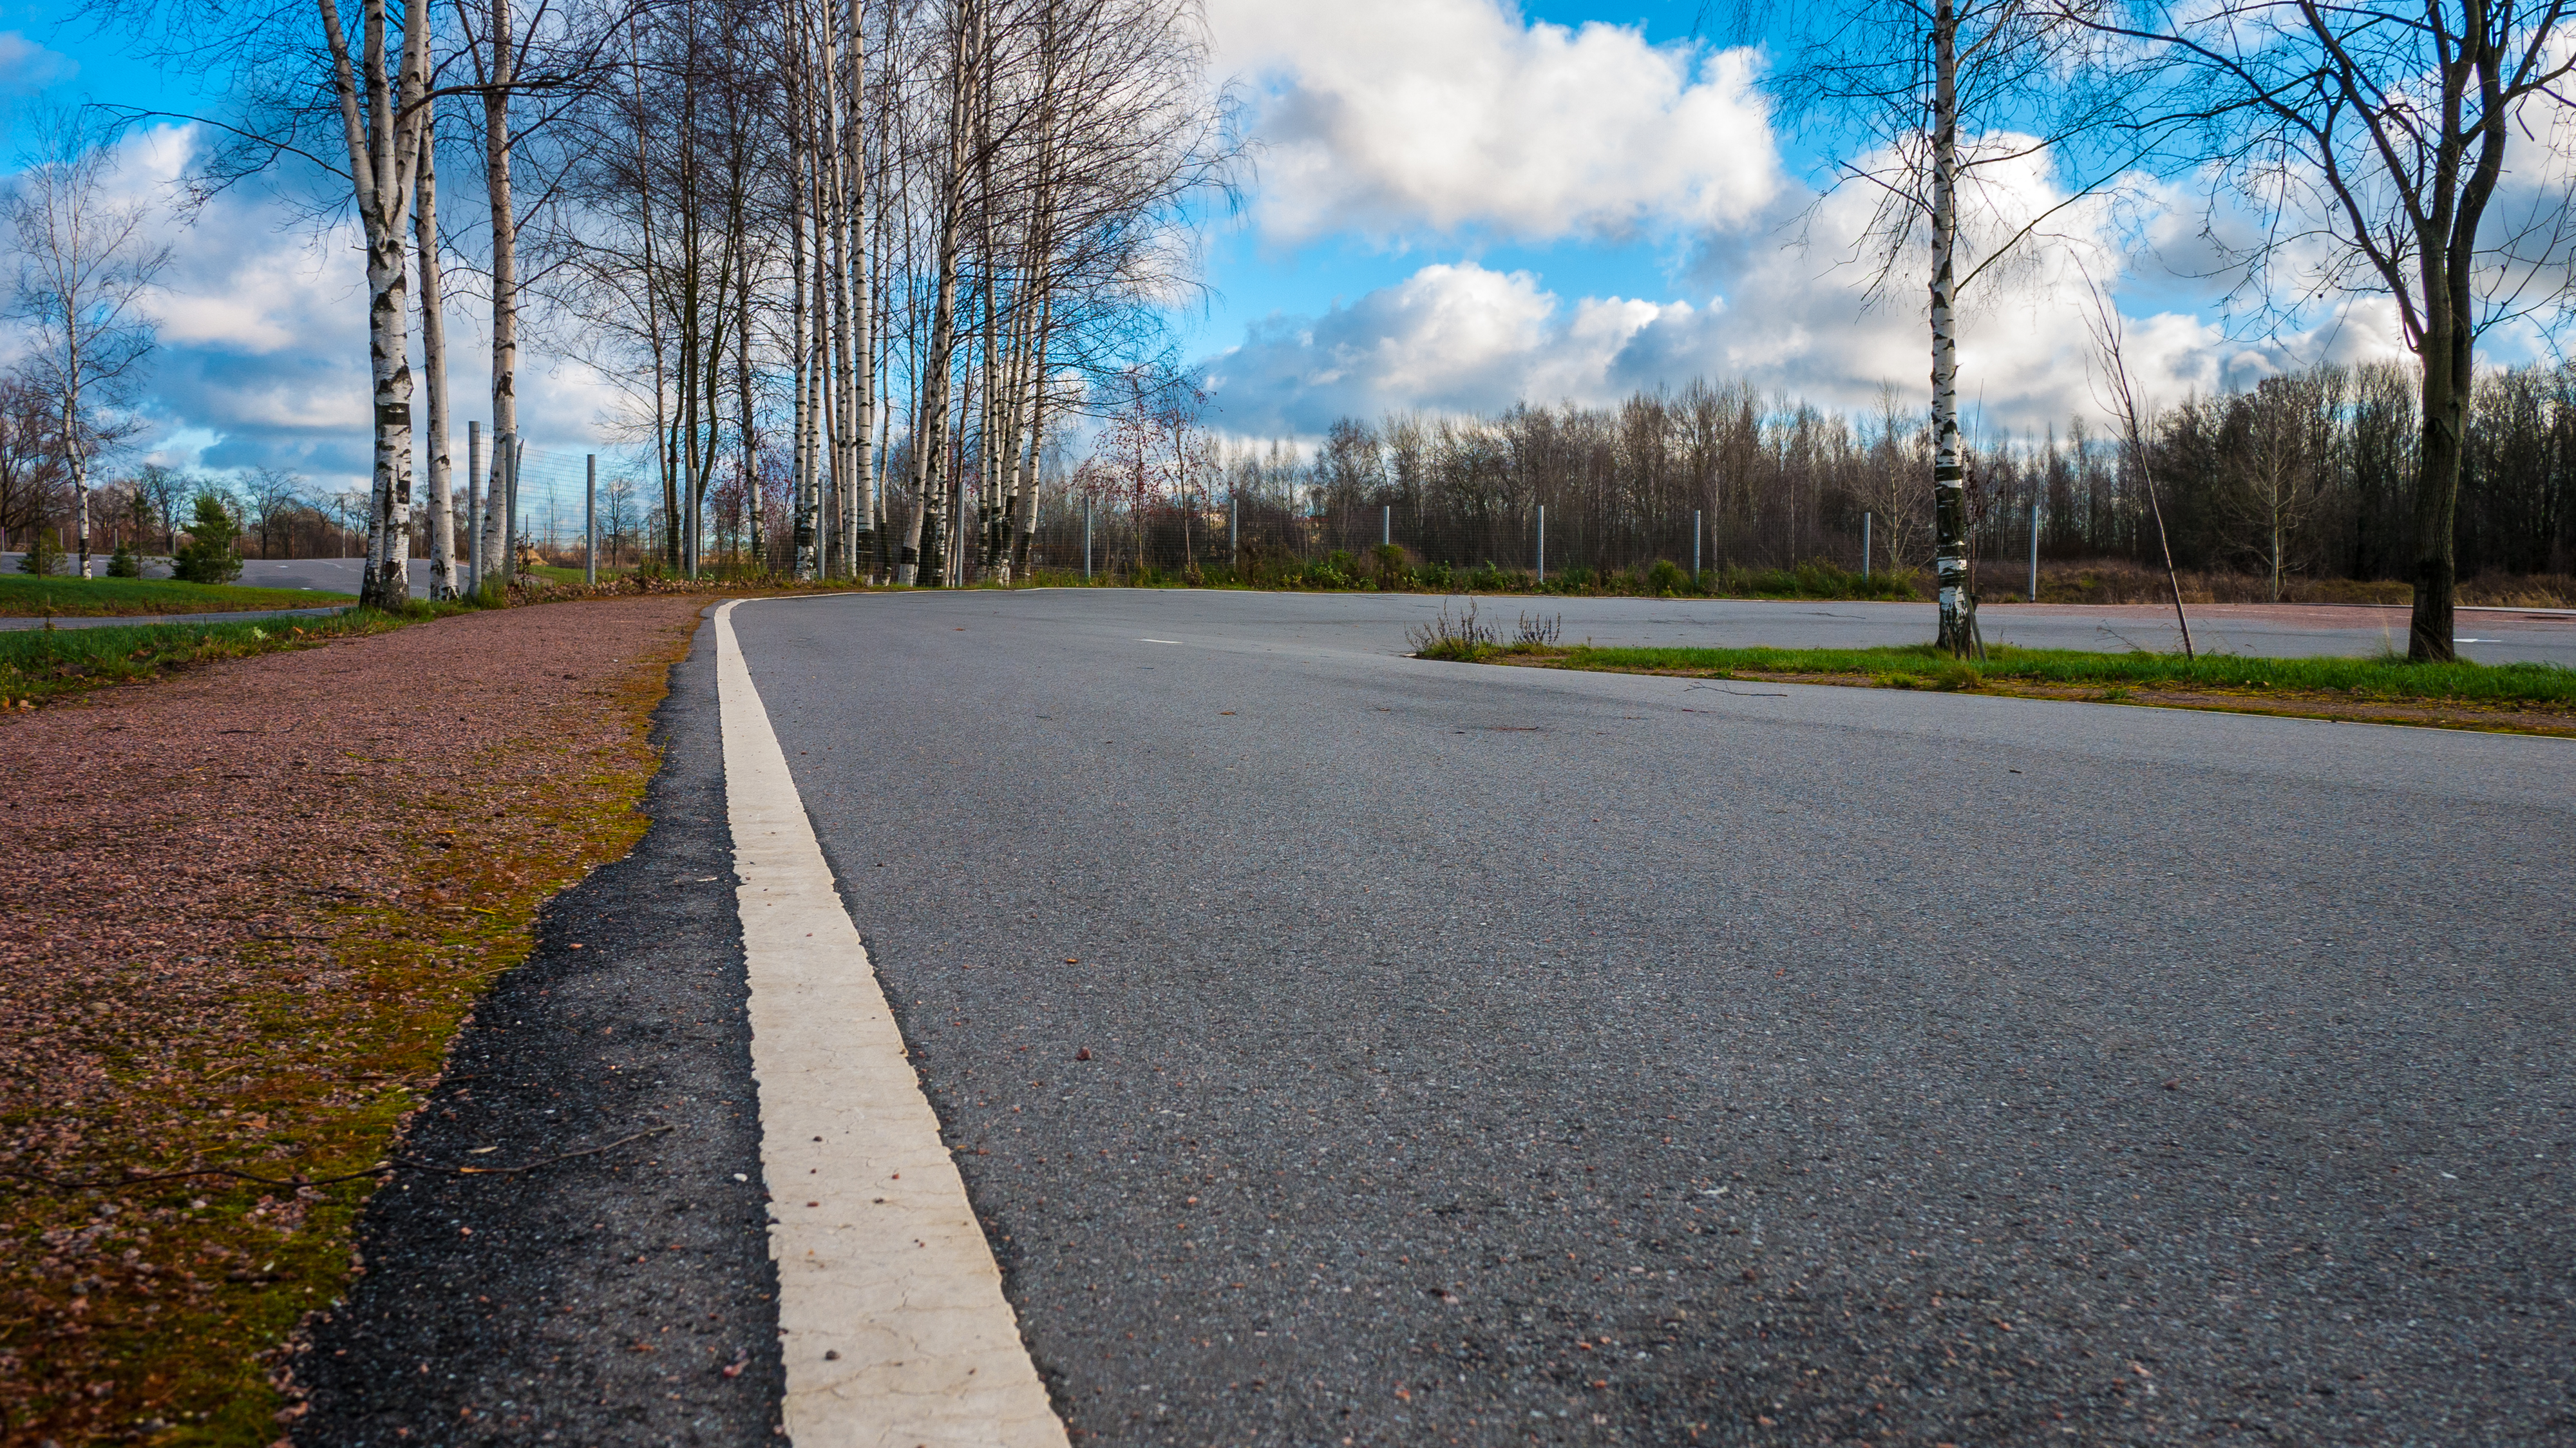
images, cloud, sky, plant, tree, road surface, asphalt, natural landscape, grass, thoroughfare, tar, road, landscape, horizon, cumulus, wood, nonbuilding structure, winter, path, lane, sidewalk, soil, forest, highway, street, shadow, concrete, panorama, city, curb